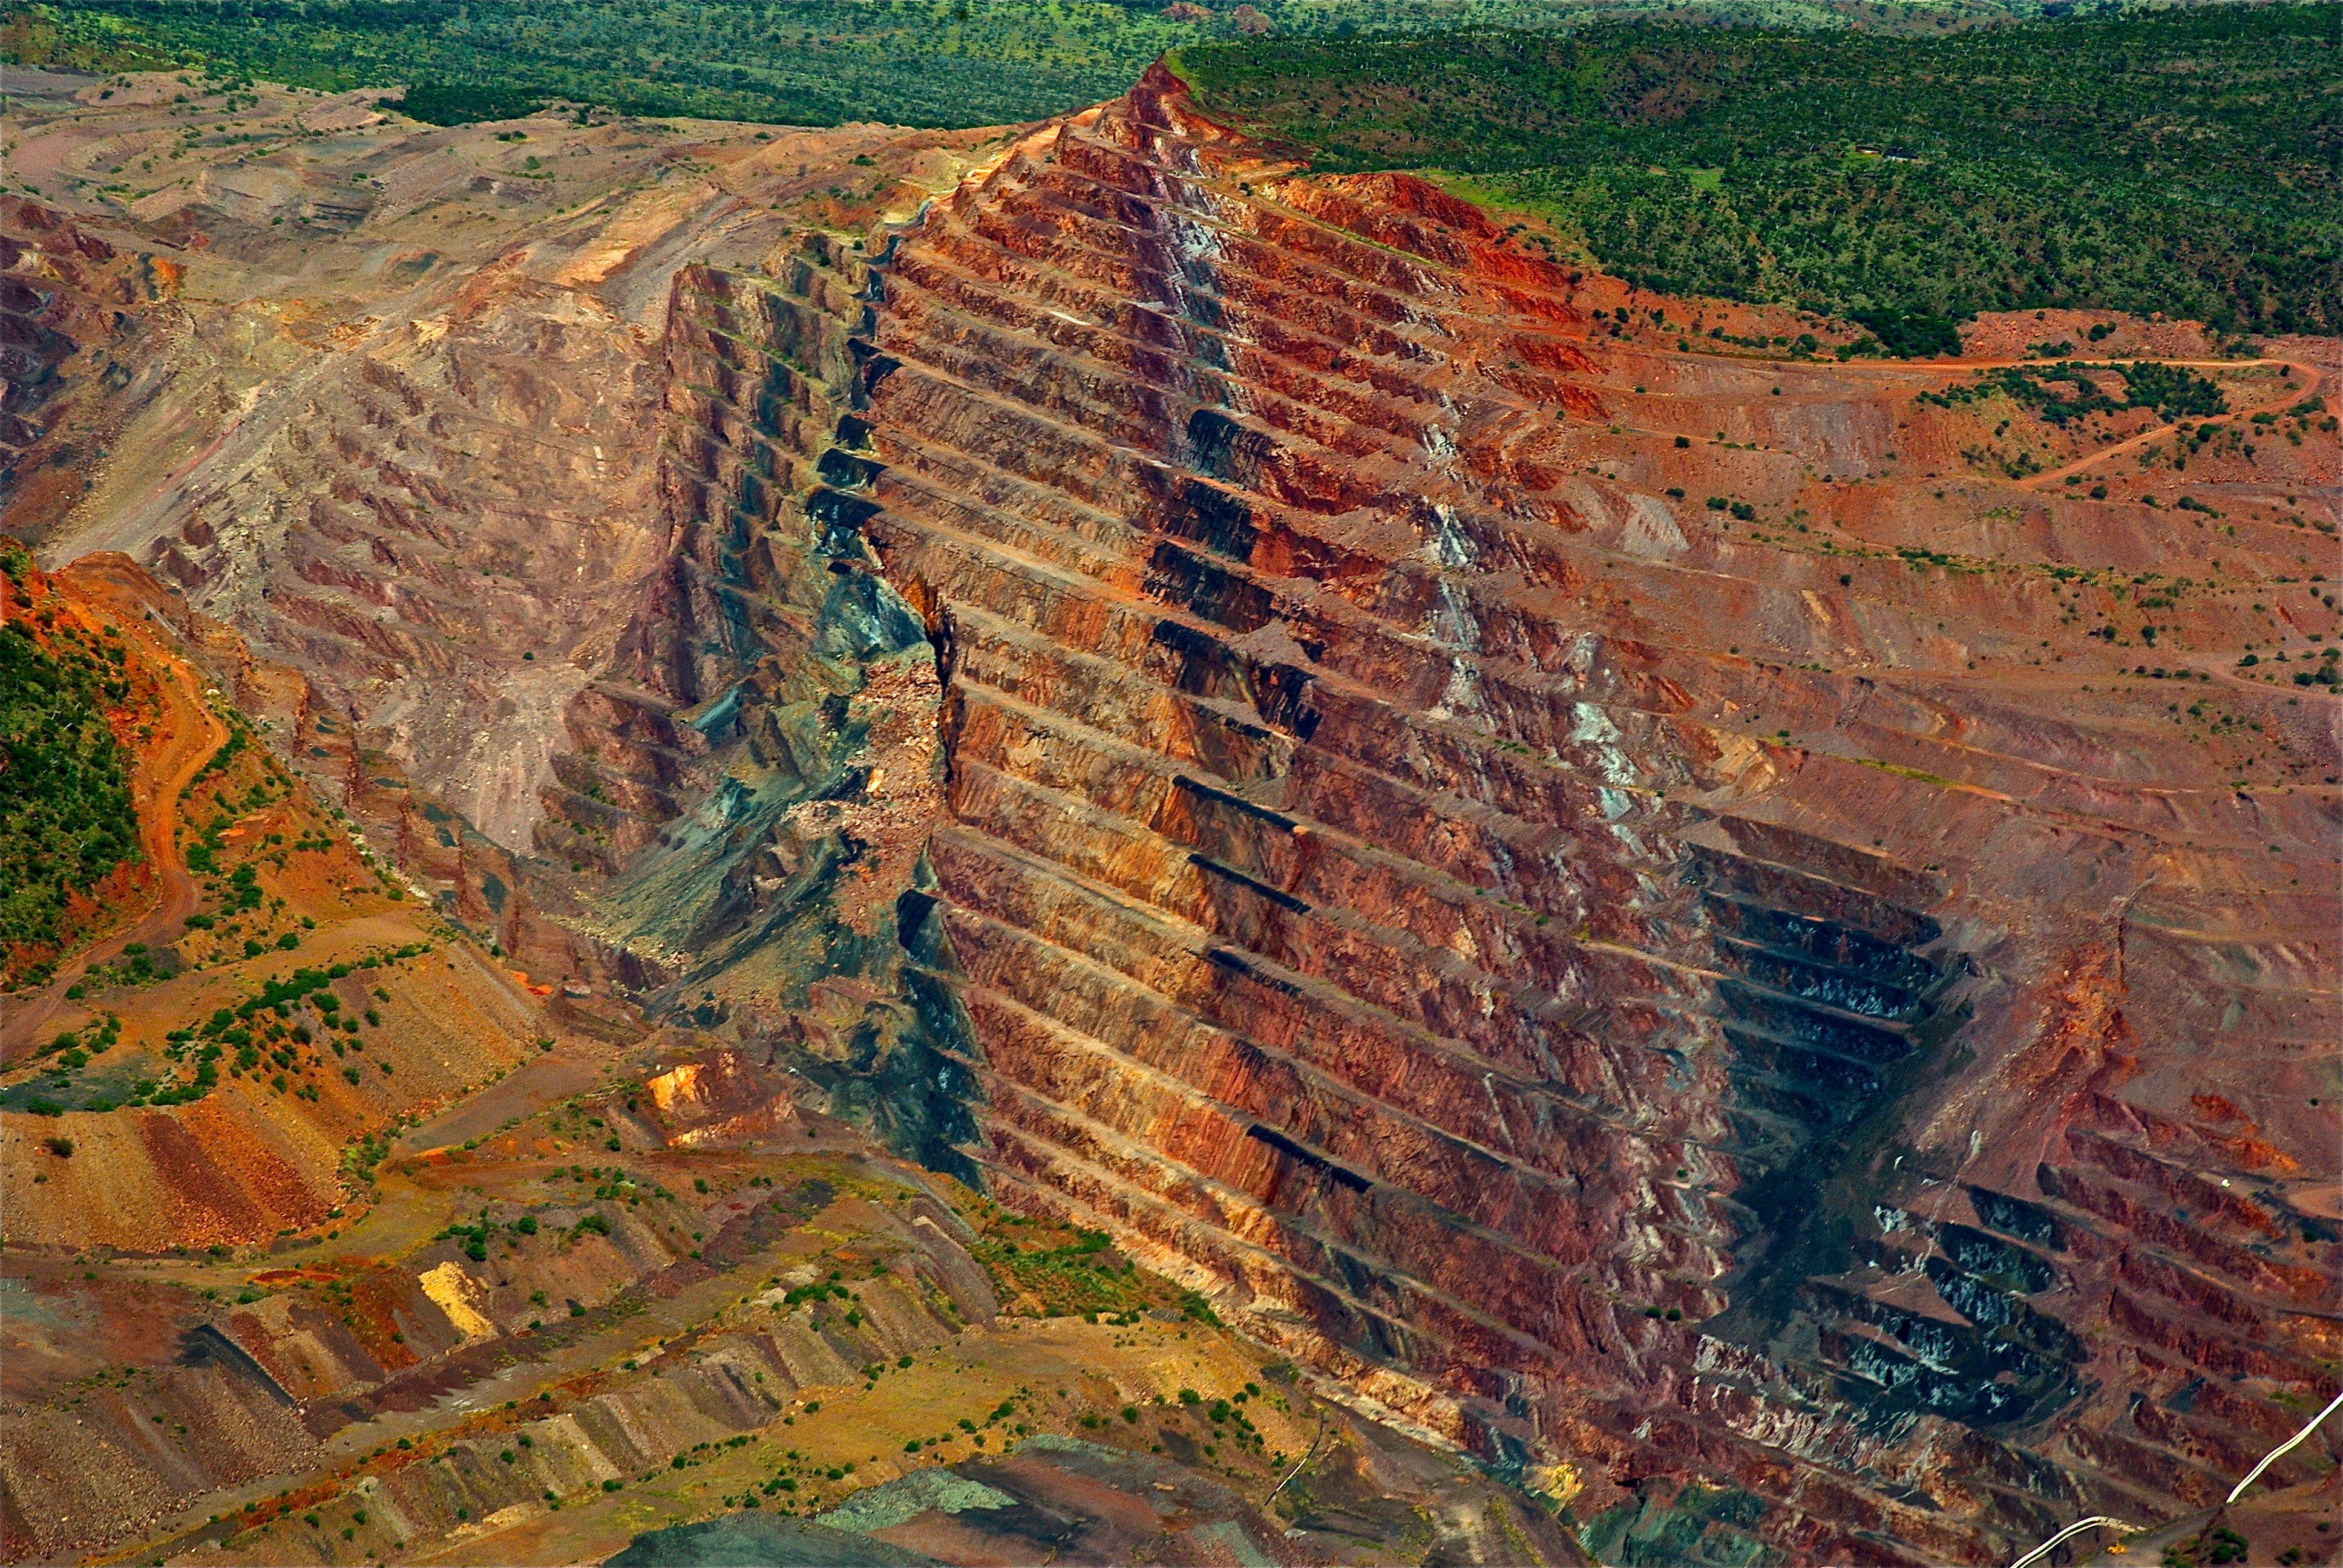
rock, valley, formation, cliff, industry, canyon, terrain, geology, badlands, plateau, minerals, ecosystem, mining, excavation, landform, aerial photography, geographical feature, geological phenomenon, diamond mine, open cut